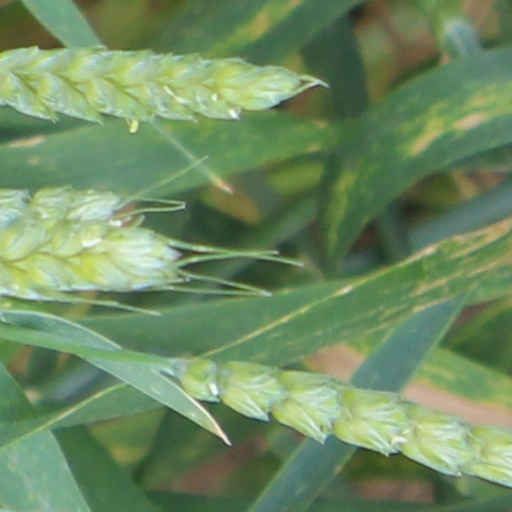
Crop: wheat